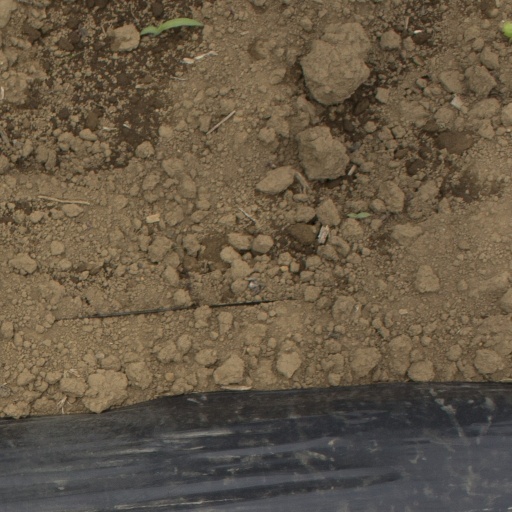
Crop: Jerusalem artichoke